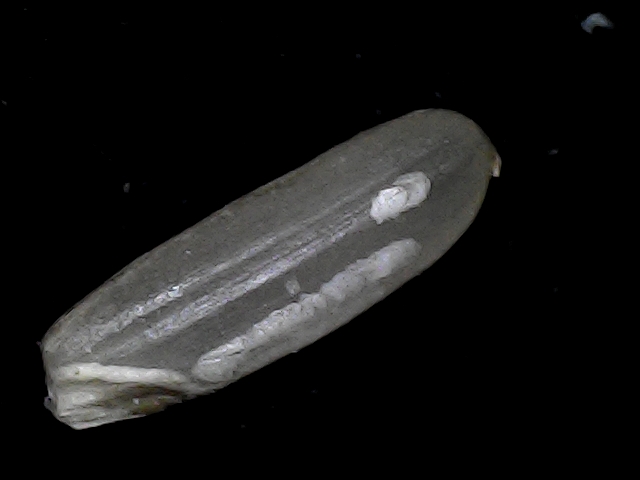
Rice variety: BD70